Bridgewater State University

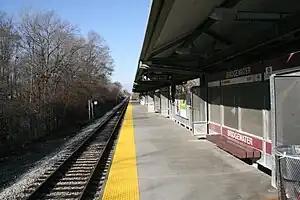
MBTA Stop

The Normal School and boiler room were repaired immediately. Tillinghast Hall was rebuilt and a new Woodward dorm built. The training school was housed in a different building temporarily and later a new building was built for it exemplifying a well equipped elementary school, with a gym and playground. The total State appropriation for the Normal School repairs and rebuilding of the training school was $606,566, in addition to $86,500 from the town. The Normal Building and Tillinghast Hall were rebuilt and opened in June 1926, now renamed as Boyden Hall and Harrington Hall.